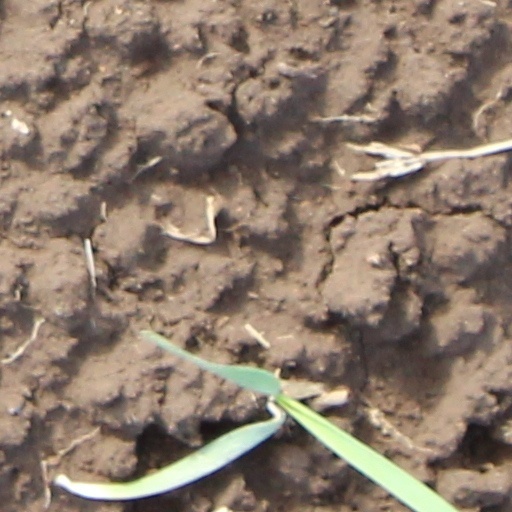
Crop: wheat